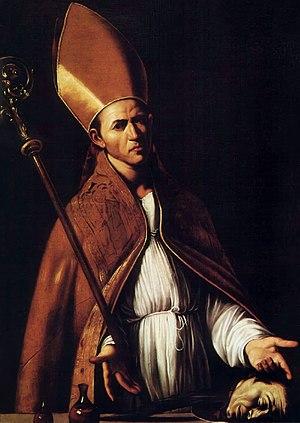
Saint Janvier, évêque de Bénévent, est un saint martyr reconnu par les traditions catholique et orthodoxe, surtout célèbre pour ses reliques qui sont conservées dans la cathédrale Notre-Dame de l'Assomption, à Naples. Il mourut en martyr en 305 près de Pouzzoles, pendant la grande persécution de Dioclétien.